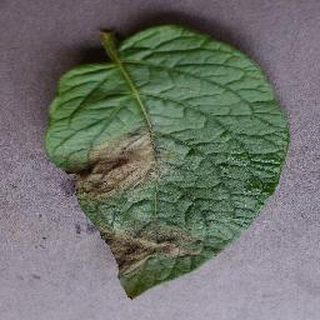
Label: potato_late_blight